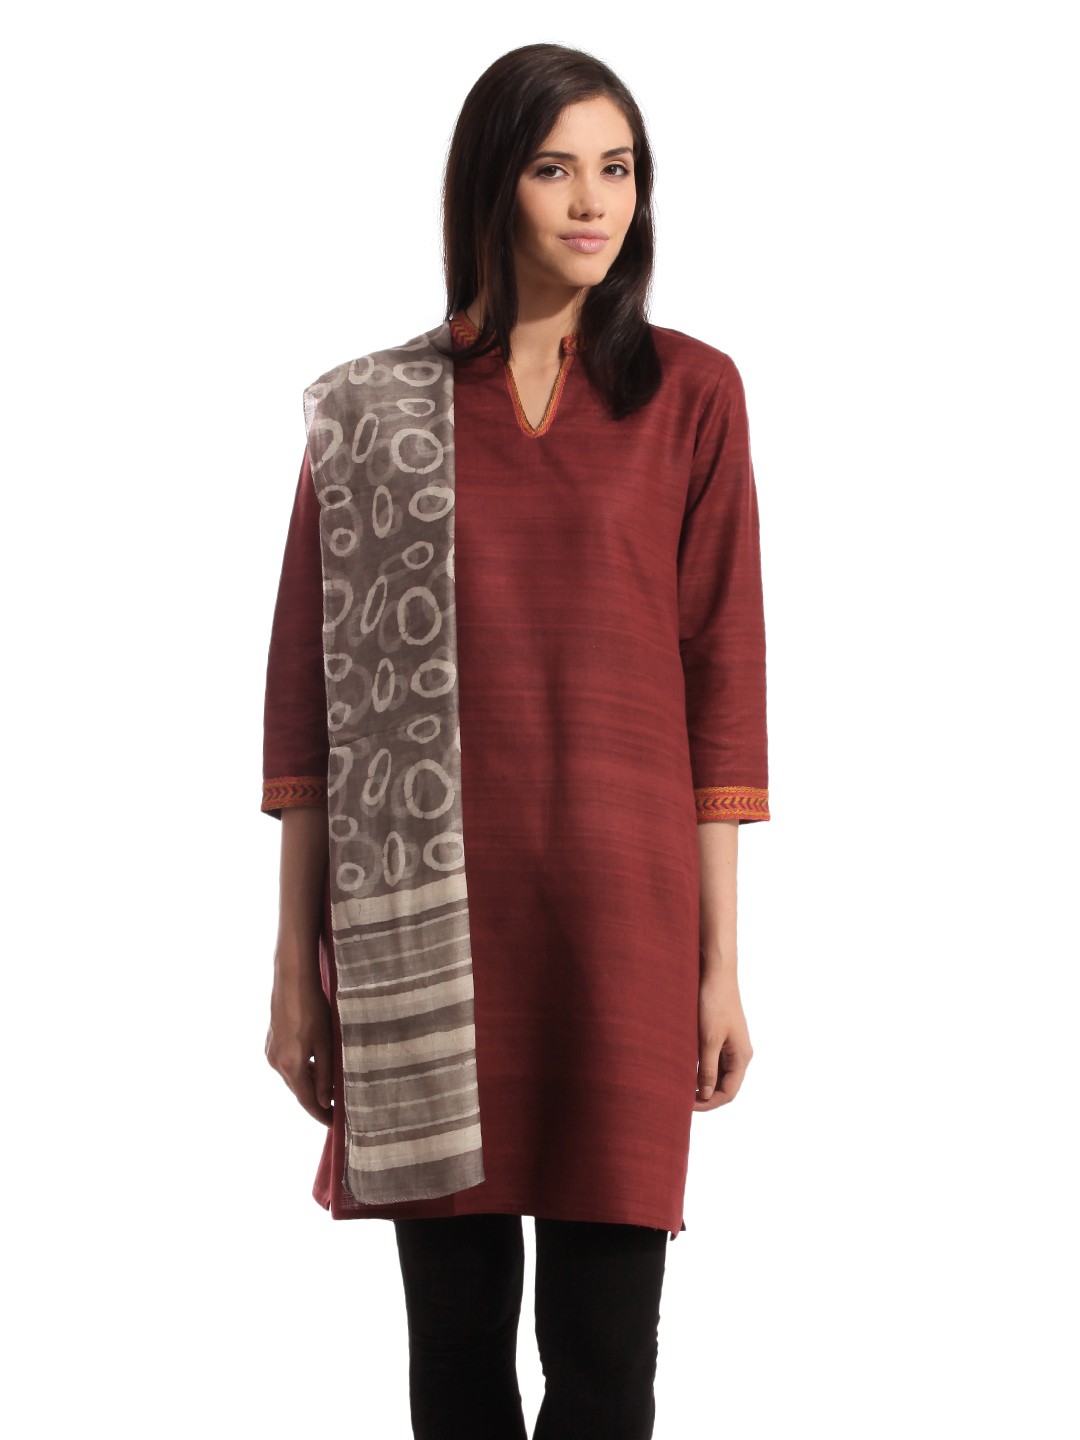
Fabindia Women Chanderi Grey Stole
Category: Accessories / Stoles / Stoles
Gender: Women
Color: Grey
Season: Summer 2012
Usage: Ethnic